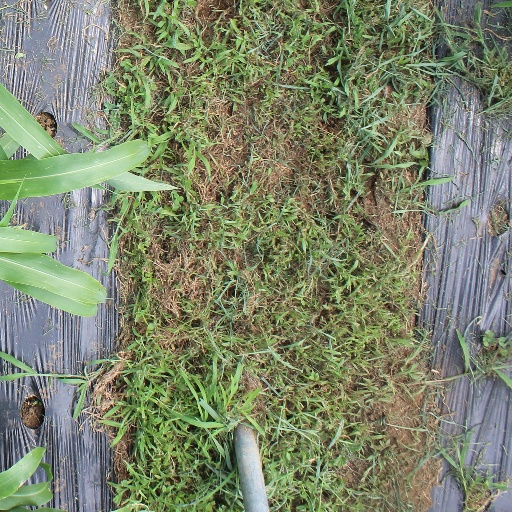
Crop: sorghum